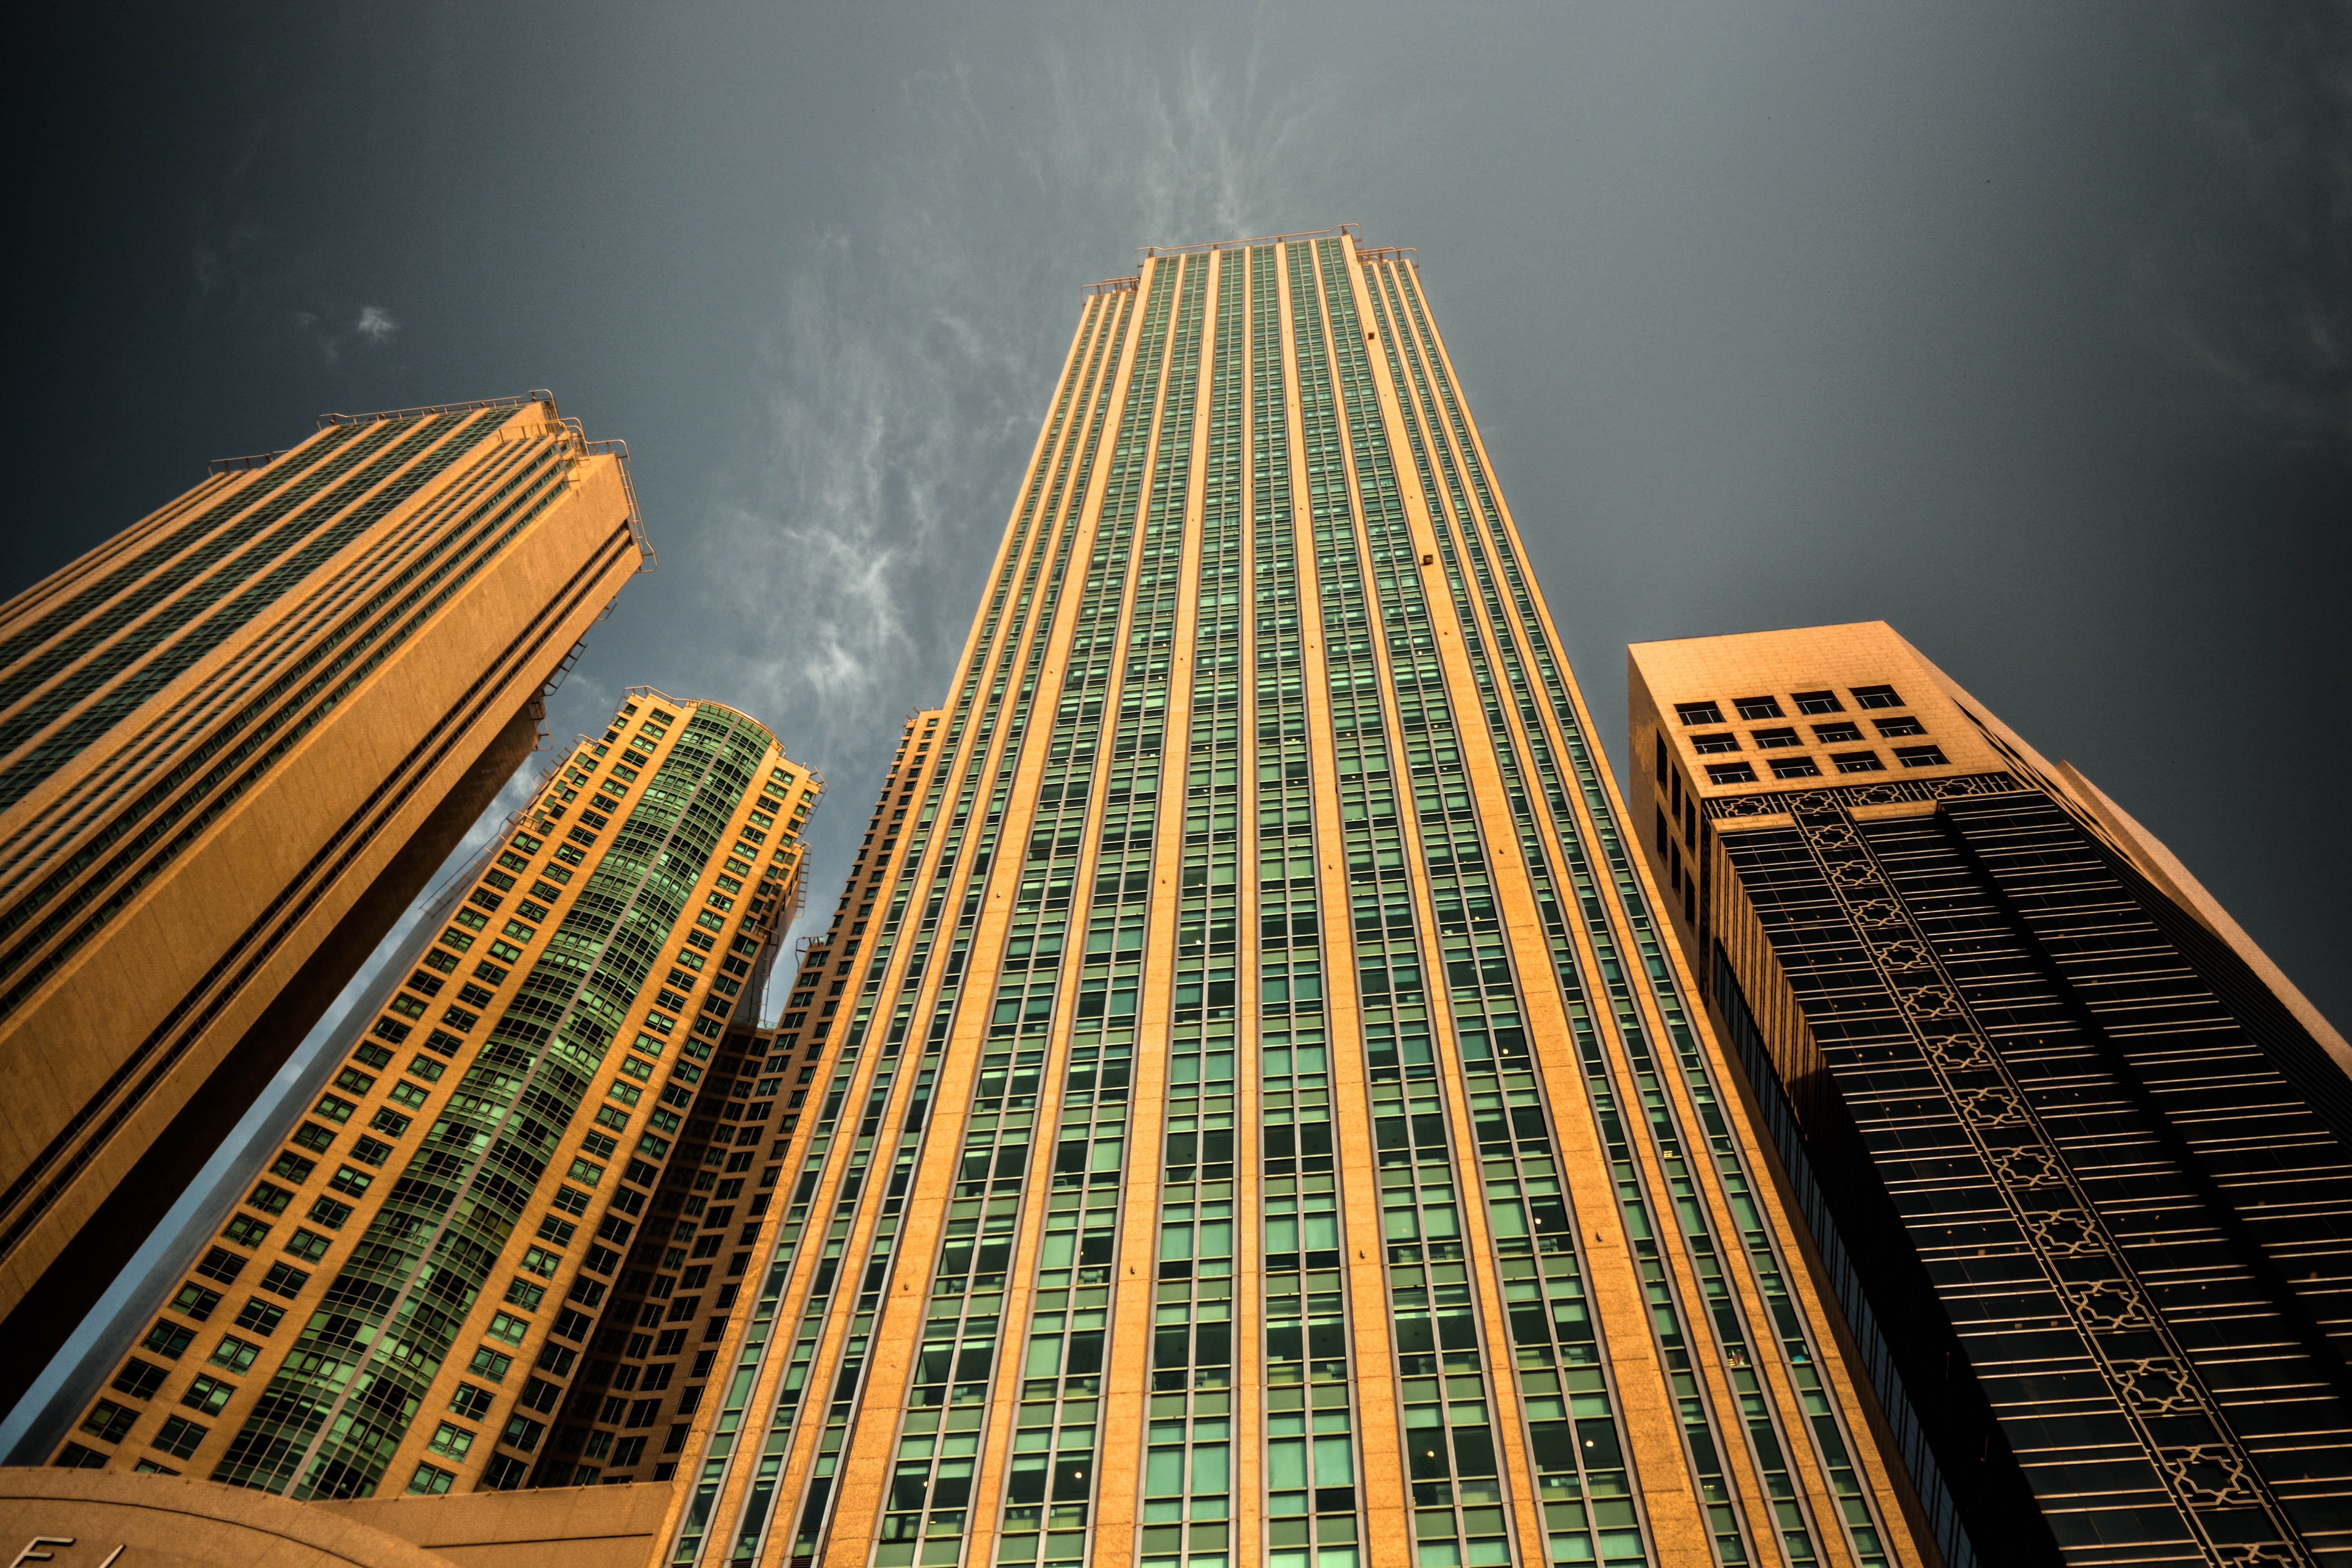
architecture, skyline, night, building, city, skyscraper, cityscape, downtown, line, tower, landmark, tower block, symmetry, emirates, abudhabi, shape, metropolis, urban area, metropolitan area